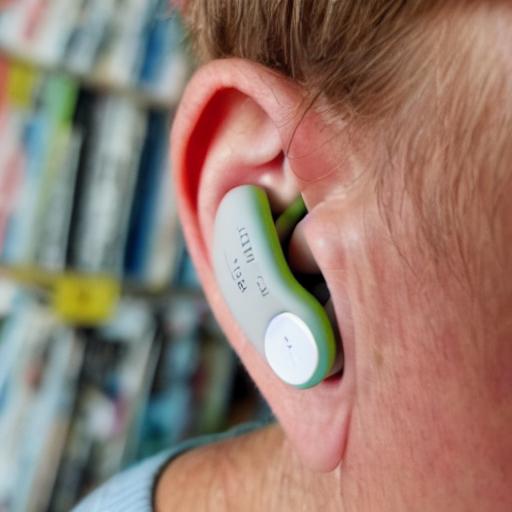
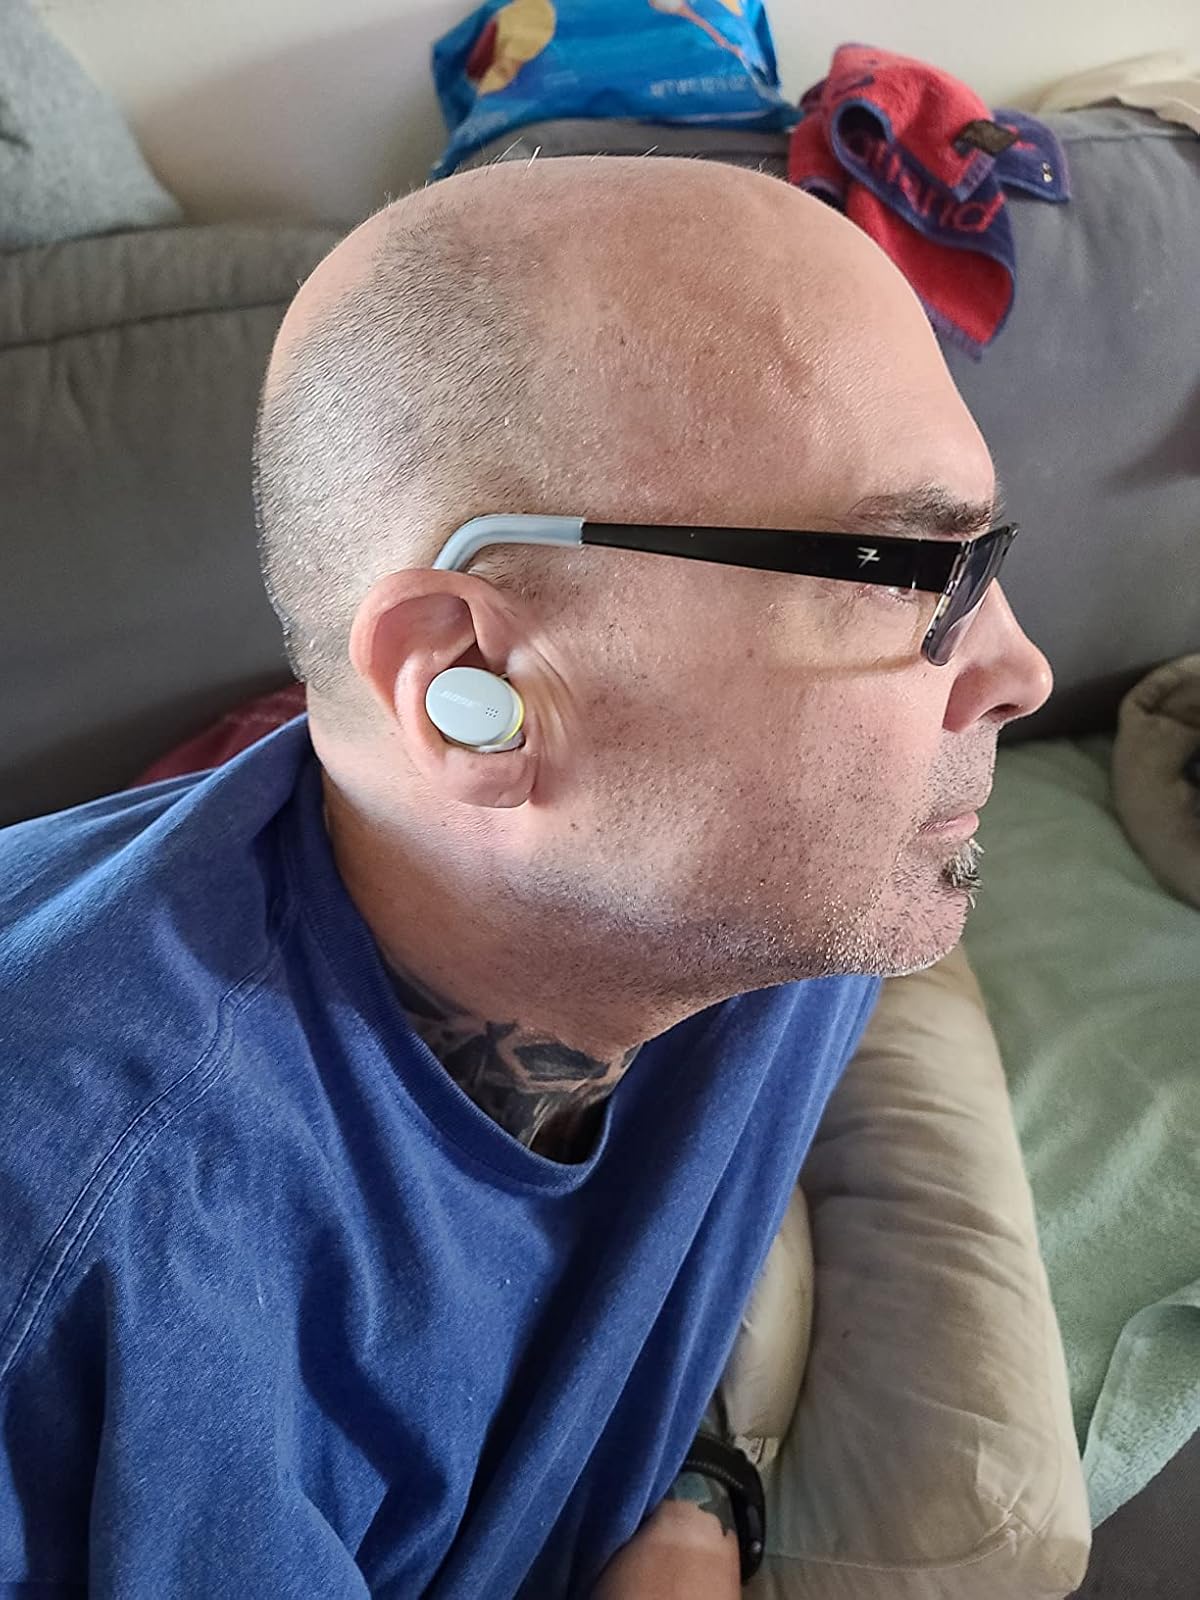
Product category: earbuds
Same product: no